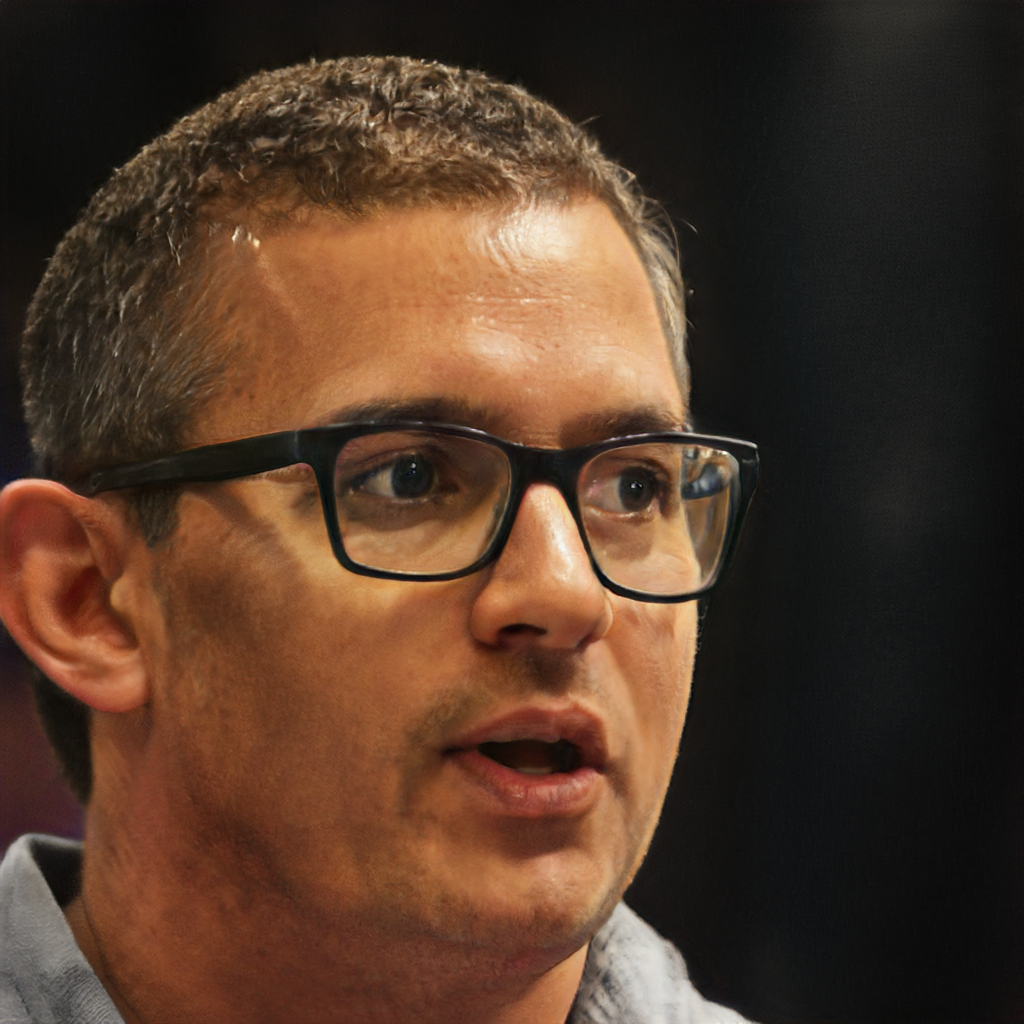
Gender: Male